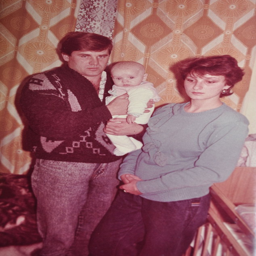
split : mother and his father lived together , but the family was very poor and the couple eventually separated and divorced